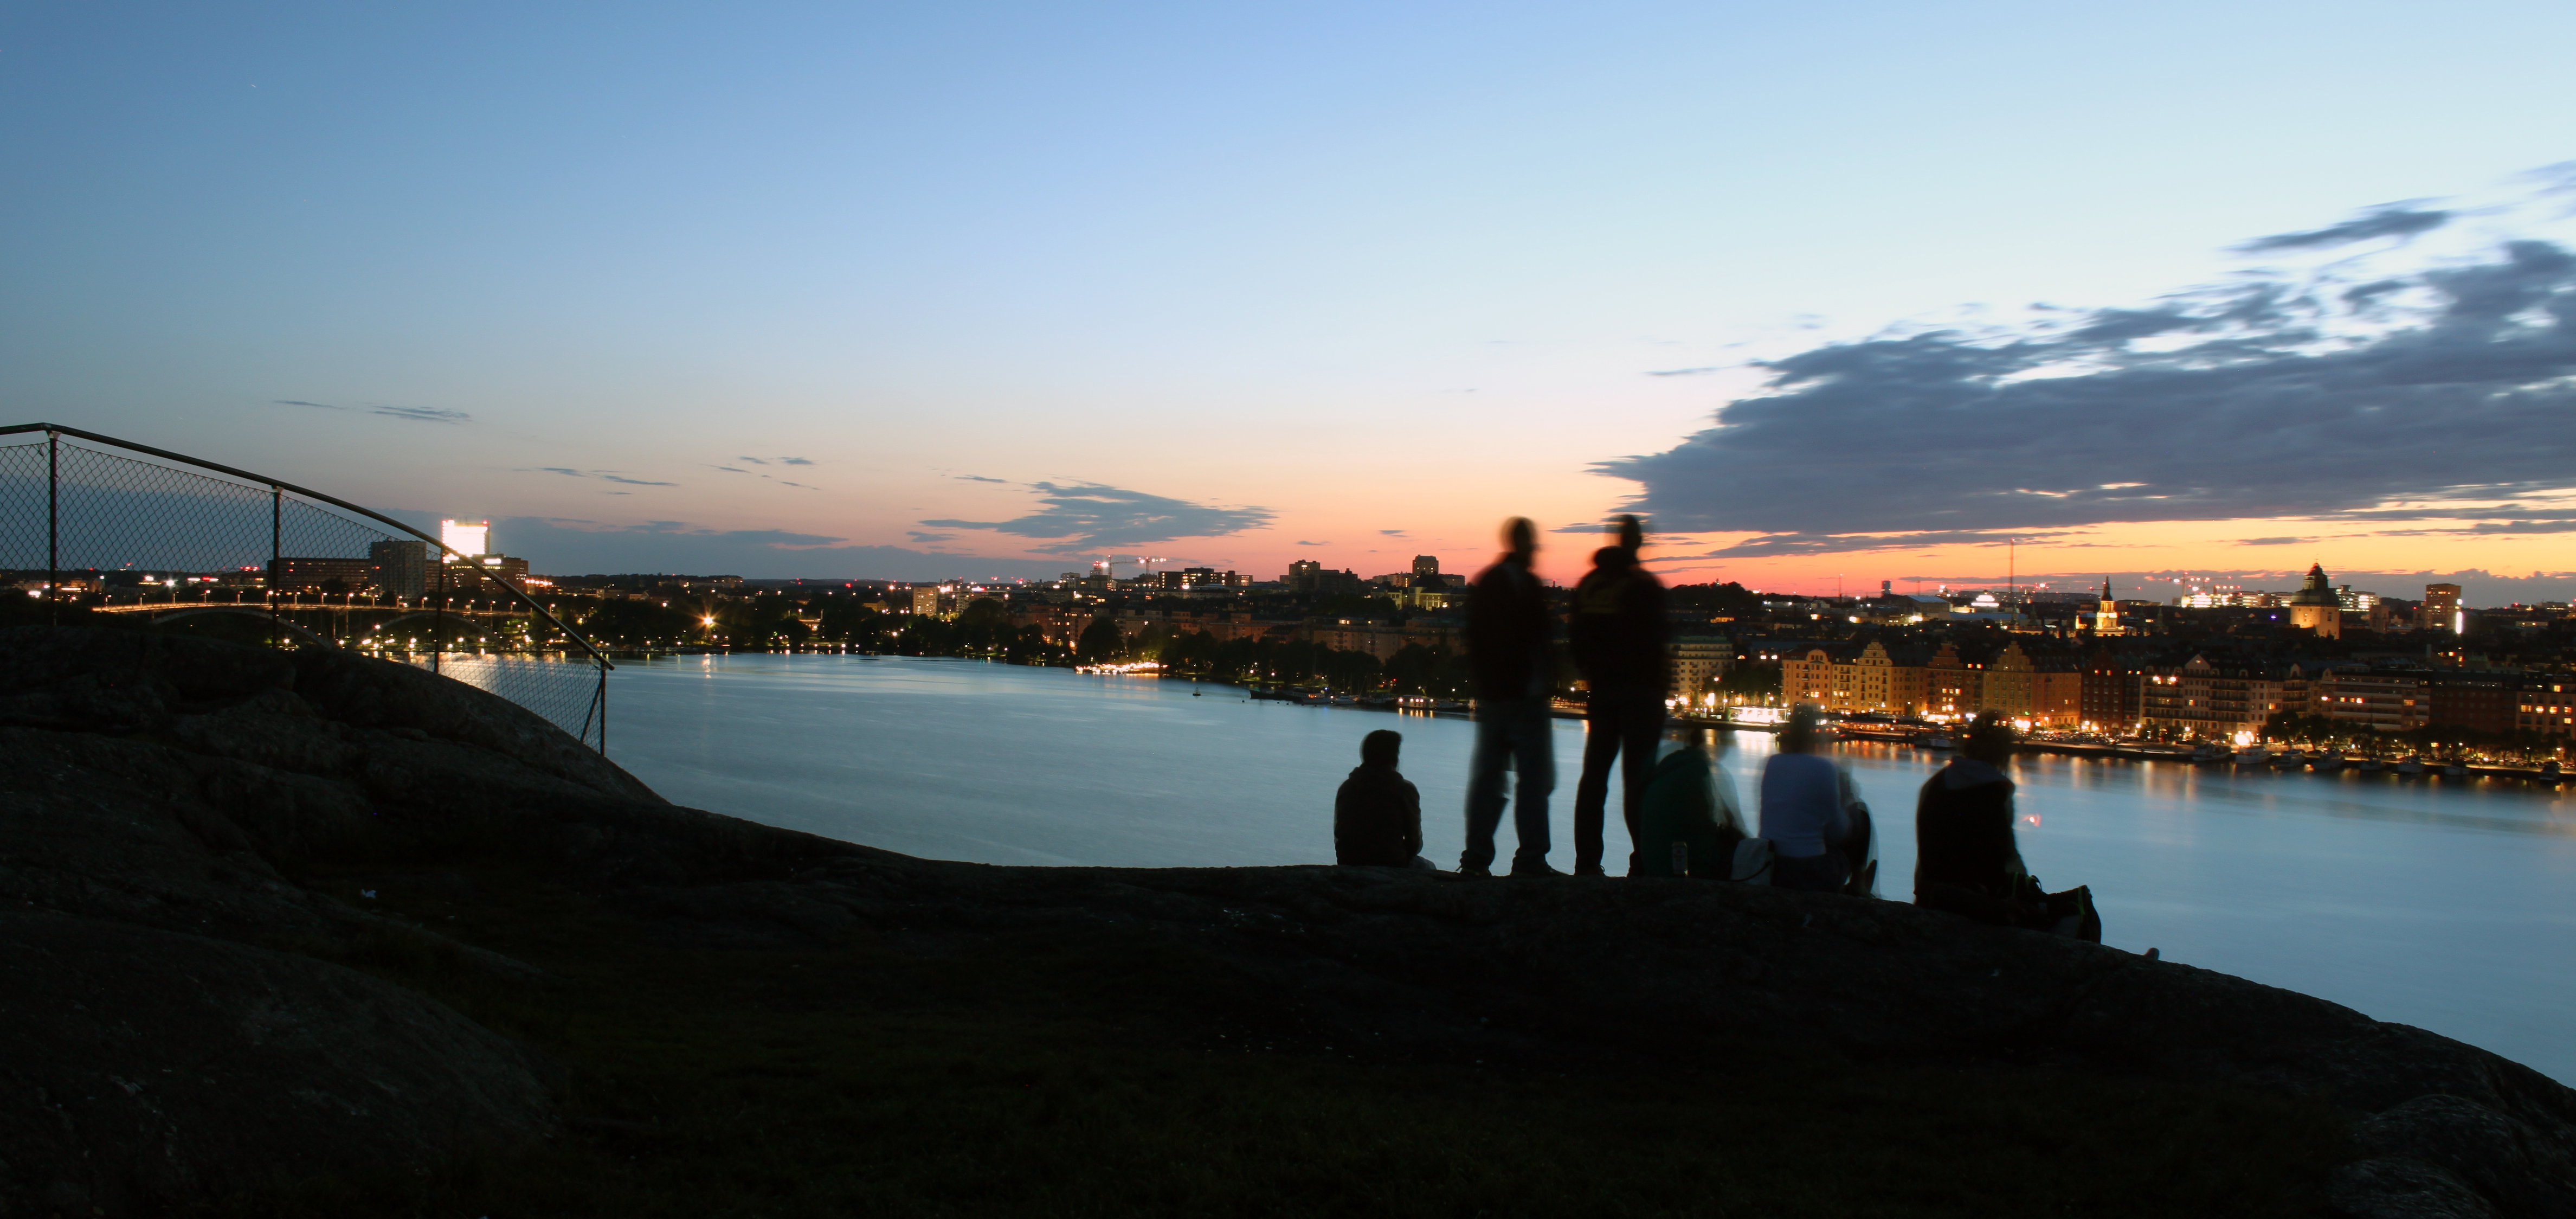
sea, coast, water, ocean, horizon, cloud, people, sunrise, sunset, bridge, sunlight, morning, dawn, river, cityscape, dusk, evening, reflection, bay, waterway, body of water, friends, chilling, silhouettes